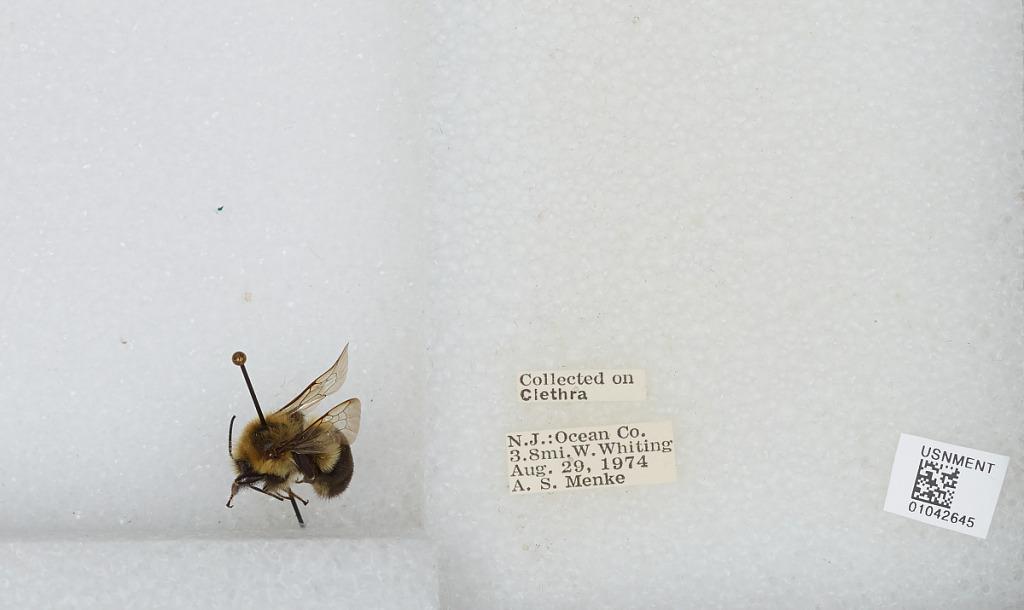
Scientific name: Bombus sp.
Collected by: A. Menke
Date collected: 1974-8-29
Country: United States
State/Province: New Jersey
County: Ocean
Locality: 3.8 miles West of Whiting
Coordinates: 39.9531, -74.4639